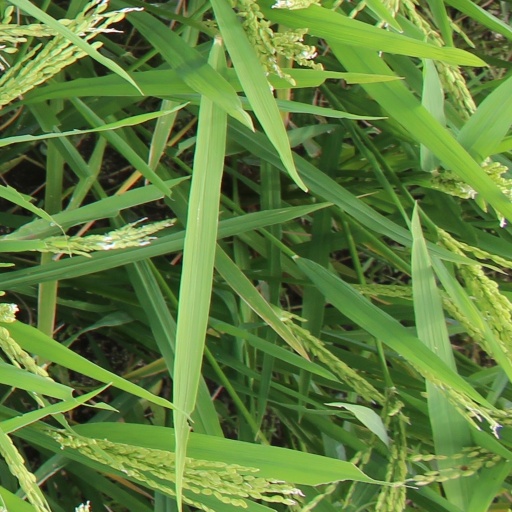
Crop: rice